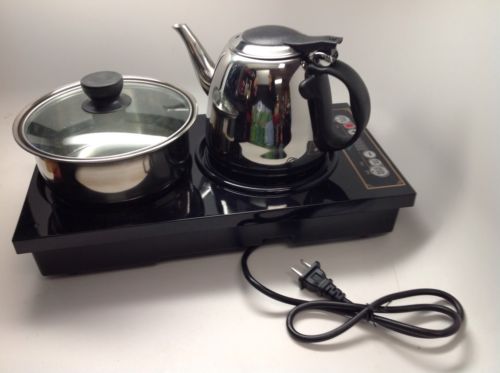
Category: kettle